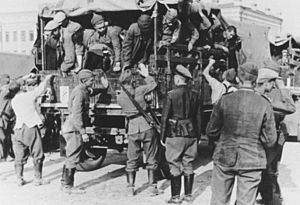
Operation Barbarossa / Invasionen / Afsluttende fase (2. oktober 1941 – 7. januar 1942)
Sovjetiske krigsfanger står af en lastbil i Zjytomyr 4. juli 1941.
Operation Barbarossa, oprindeligt kaldt Operation Fritz, var kodenavnet for Nazi-tysklands invasion af Sovjetunionen under 2. verdenskrig. Angrebet begyndte den 22. juni 1941. Over 4,5 millioner af Aksemagternes soldater invaderede Sovjetunionen over en 2.900 km lang front. Operationen var opkaldt efter kejser Frederik Barbarossa af det Tysk-romerske rige, som var leder af det 3. korstog i det 12. århundrede. Planlægningen for Operation Barbarossa startede 18. december 1940; de hemmelige militære forberedelser og selve operationen varede fra foråret 1941 til vinteren 1941.